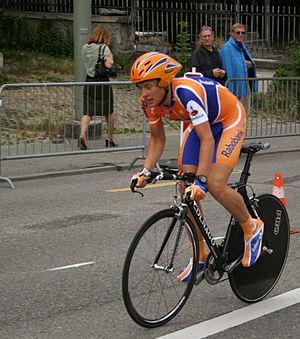
Sebastian Langeveld est un coureur cycliste néerlandais né le 17 janvier 1985 à Lisse dans la Hollande-Méridionale, et membre de l'équipe EF Pro Cycling. C'est un spécialiste des classiques flandriennes.